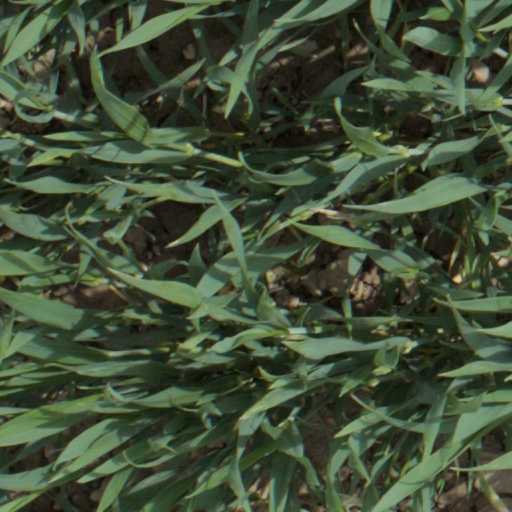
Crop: wheat